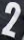
Number: 2